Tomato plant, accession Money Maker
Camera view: horizontal (90 deg, fisheye); turntable rotation: 330 degrees
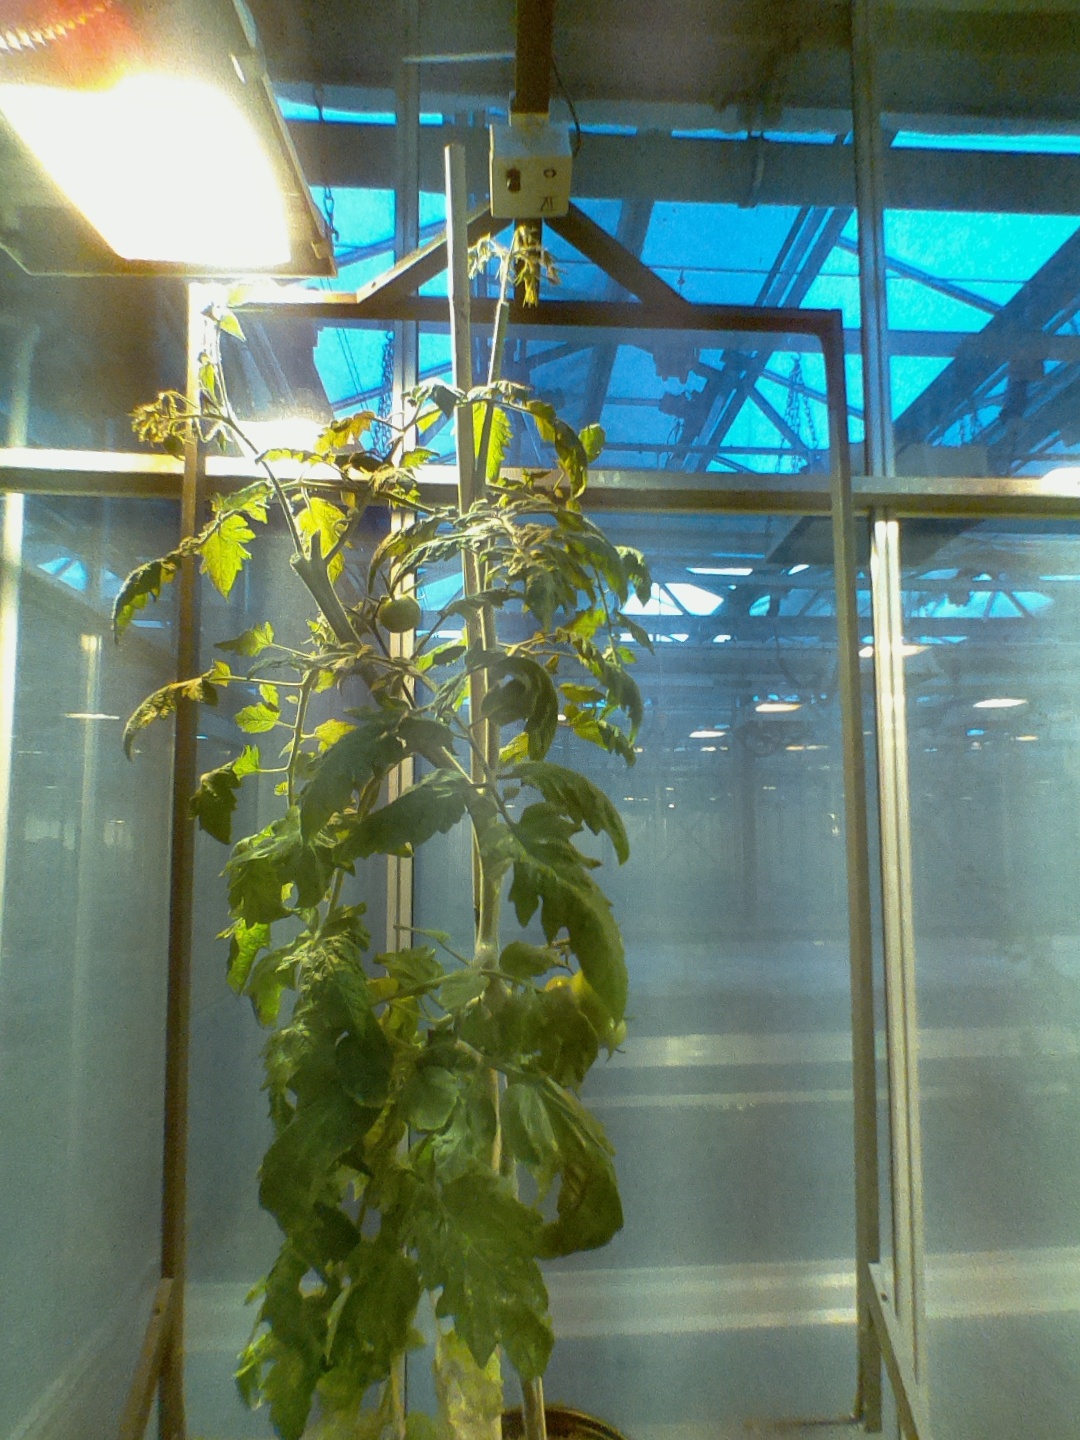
BBCH growth stage 77: 70%-80% of final fruit size